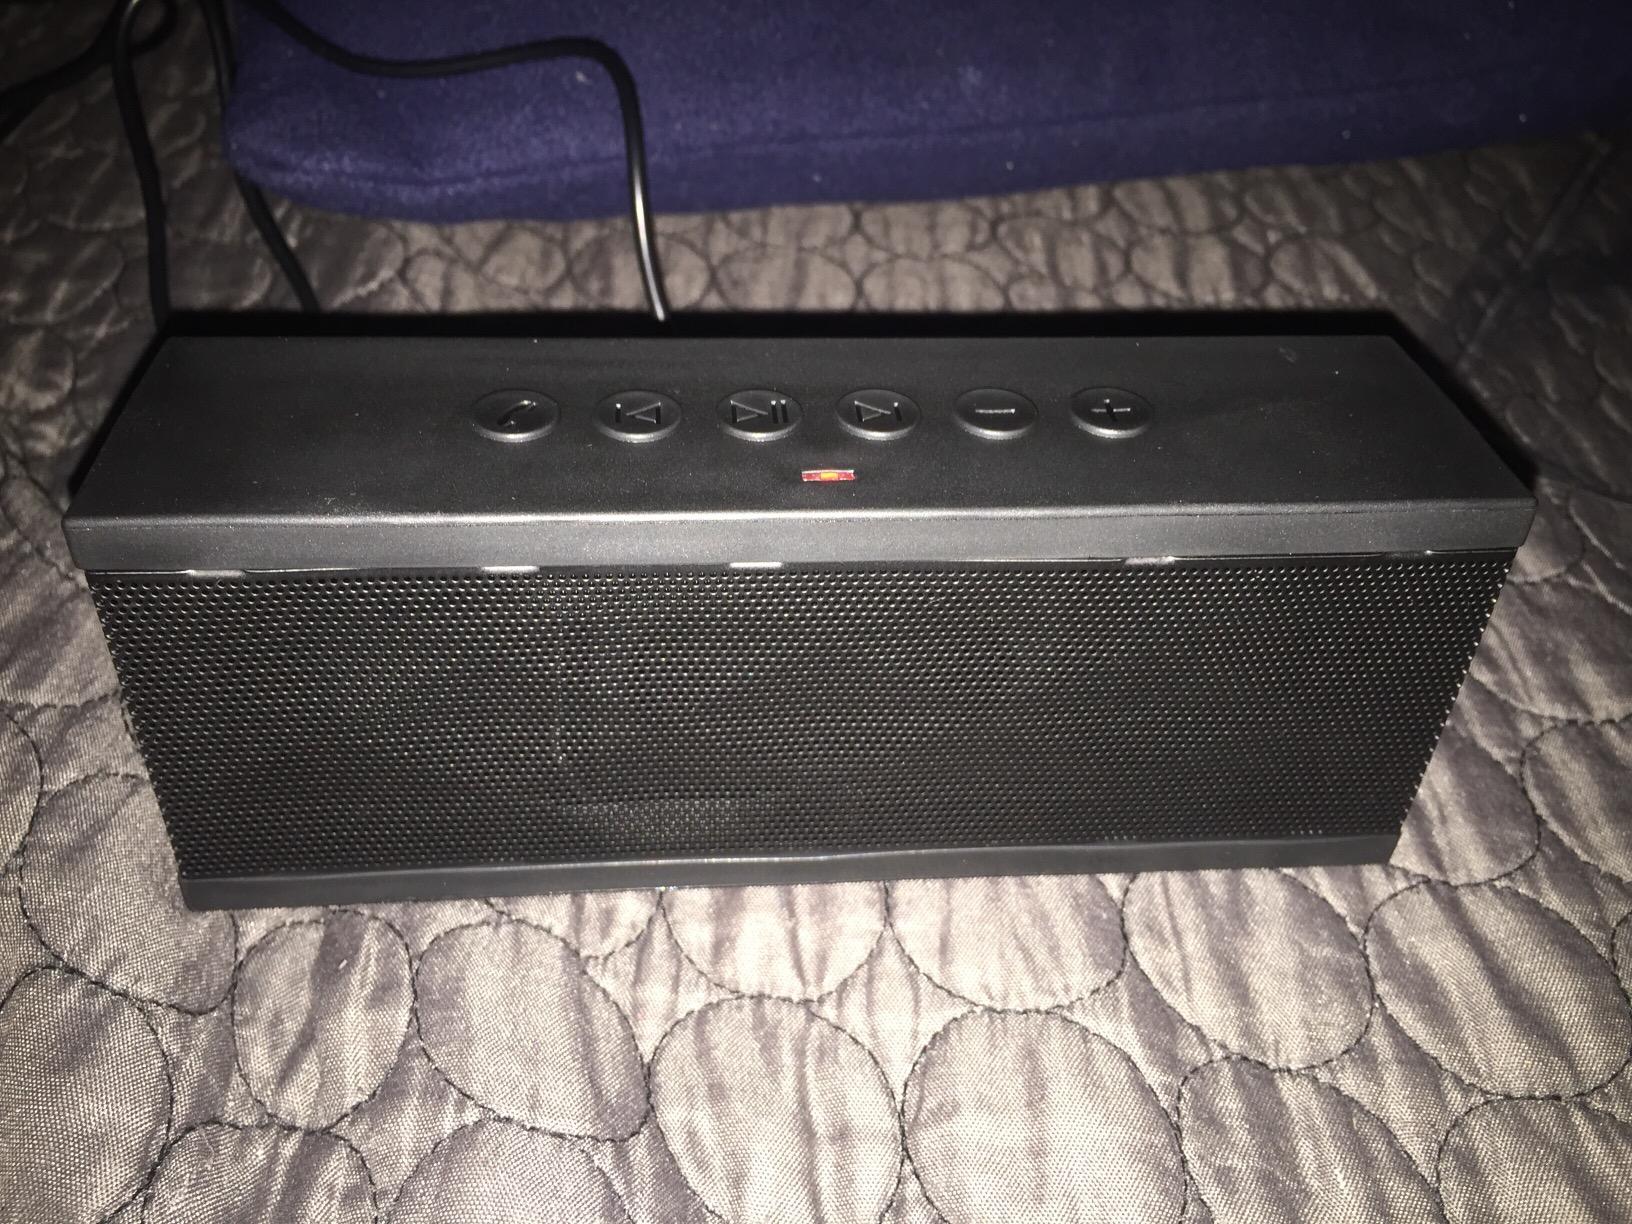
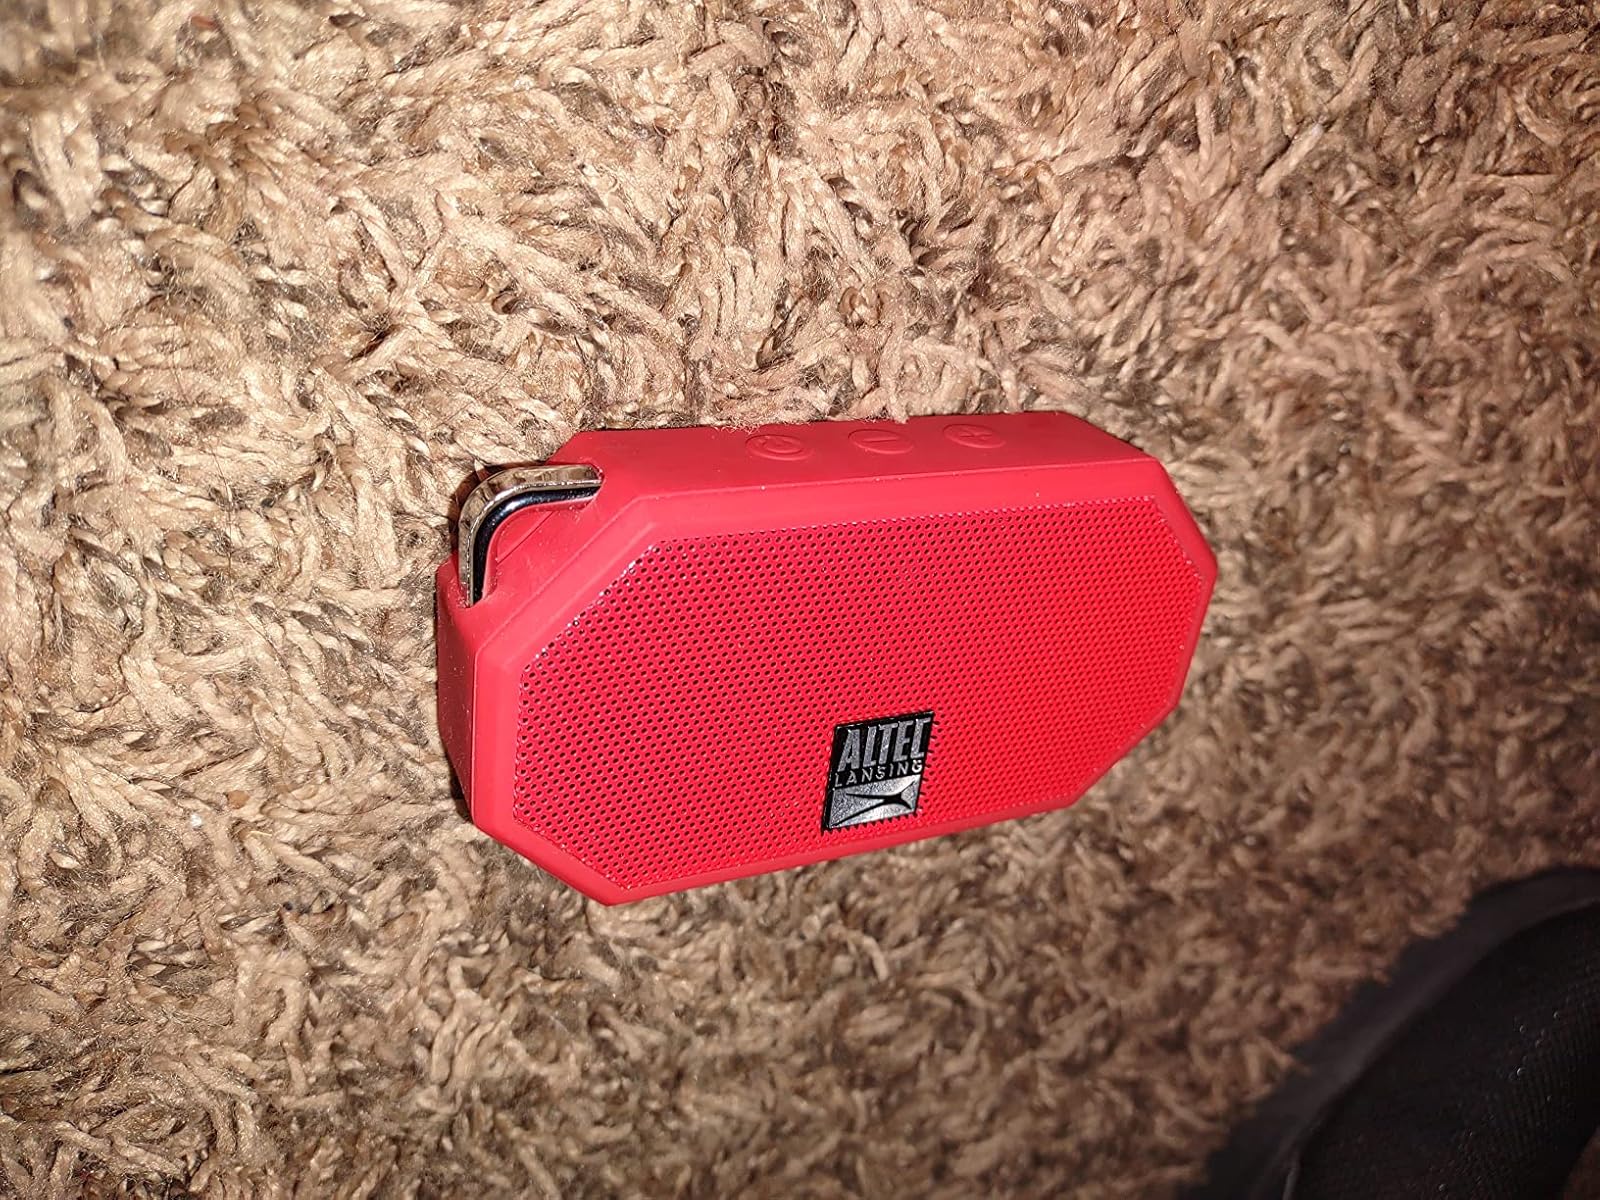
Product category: speaker
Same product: no